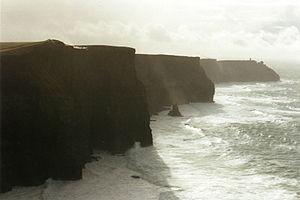
Les falaises de Moher sont des ensembles de falaises situées sur la commune de Liscannor au sud-ouest du Burren dans le comté de Clare, en Irlande.